Carmen Petra Basacopol

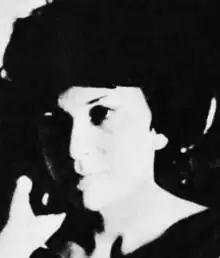
Petra Basacopol in 1970

Carmen Petra Basacopol (5 September 1926 – 15 October 2023) was a Romanian composer, pianist, musicologist and academic teacher. She taught at the National University of Music Bucharest, between 1962 and 2003, and at the Rabat Conservatoire in Morocco in the 1970s. As a musicologist, she achieved a PhD from the Sorbonne University in Paris in 1976, with a dissertation about three Romanian composers who had influenced her, George Enescu, Mihail Jora and Paul Constantinescu, composers representing essential features of Romanian music.